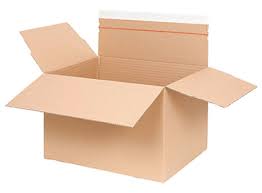
Label: cardboard